Invisible Man

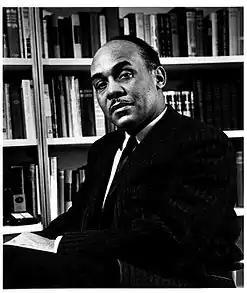
Ralph Ellison in 1961

Ellison's "ancestors" included, among others, T. S. Eliot. In an interview with Richard Kostelanetz, Ellison states that what he had learned from his "The Waste Land" was imagery and also improvisation techniques he had only before seen in jazz. Some other influences include William Faulkner and Ernest Hemingway. Ellison once called Faulkner the South's greatest artist, and in the Spring 1955 "Paris Review", Ellison said of Hemingway: "I read him to learn his sentence structure and how to organize a story. I guess many young writers were doing this, but I also used his description of hunting when I went into the fields the next day. I had been hunting since I was eleven, but no one had broken down the process of wing-shooting for me, and it was from reading Hemingway that I learned to lead a bird. When he describes something in print, believe him; believe him even when he describes the process of art in terms of baseball or boxing; he’s been there."